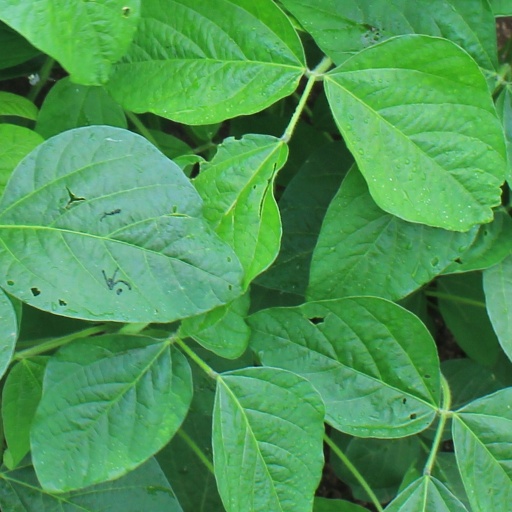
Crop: soybean